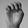
ASL letter: E